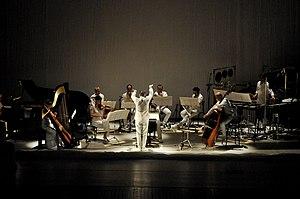
La haine de la musique Musica Strasbourg
TM+ est un ensemble de musique contemporaine français créé en 1986 et dirigé par Laurent Cuniot. Il est en résidence à la Maison de la musique de Nanterre depuis 1996.